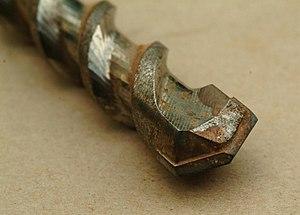
Un foret ou une mèche est un outil qui sert à faire ou usiner des trous, le plus souvent avec une perceuse.